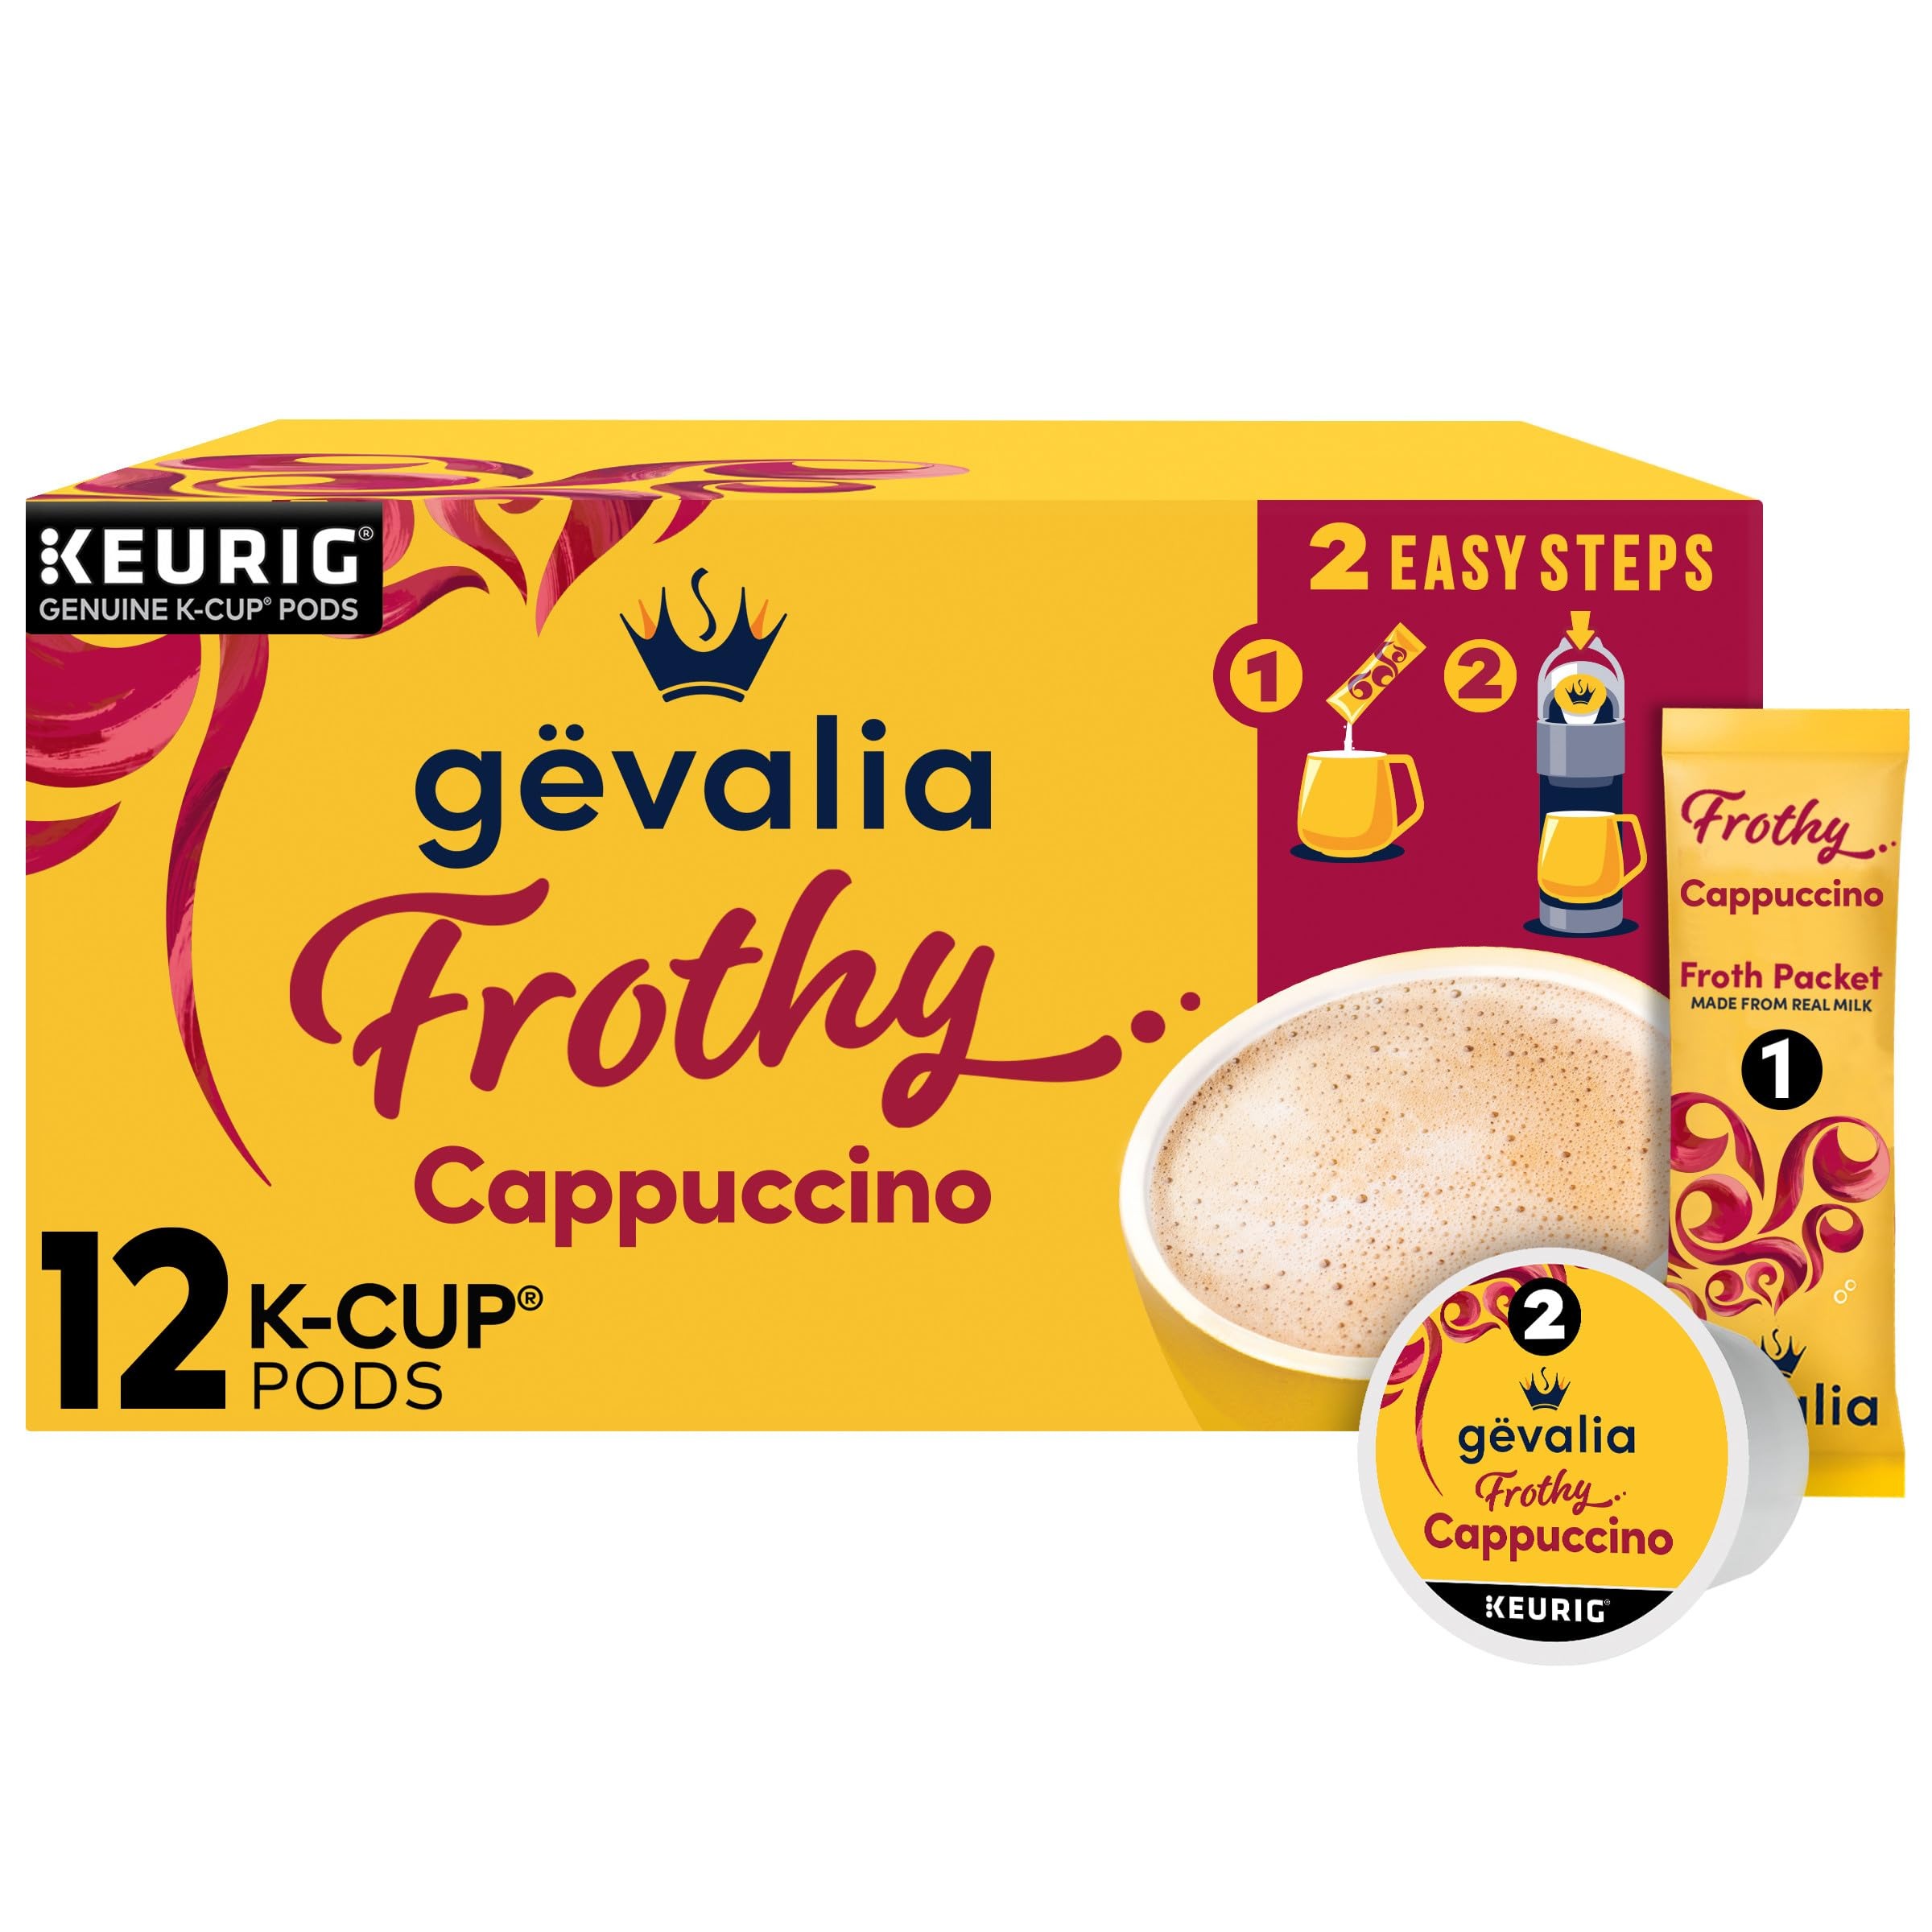
Item Name: Gevalia Frothy 2-Step Artificially Flavored Cappuccino Espresso Style K‐Cup Coffee Pods & Froth Packets Kit, 12 ct Box
Bullet Point 1: 12 ct box of Gevalia Frothy Artificially Flavored Cappuccino Espresso Style K‐Cup Coffee Pods & Froth Packets
Bullet Point 2: Enjoy a rich, smooth and creamy artificially flavored cappuccino in just two steps
Bullet Point 3: 100% Arabica beans are carefully slow roasted and snap cooled for a full-bodied espresso style coffee
Bullet Point 4: Rich froth is made from real milk for a smooth and creamy taste
Bullet Point 5: We use care so you can enjoy a rich espresso style coffee with the delicious taste and creamy foam
Bullet Point 6: Two-step brewing process is quick and easy
Bullet Point 7: Gevalia Artificially Flavored Cappuccino Espresso Style K-Cup pods are compatible with all Keurig brewers
Bullet Point 8: Single-serve pods lock in flavor until you are ready to enjoy
Bullet Point 9: K-Cup pods are recyclable* — simply peel the lid, empty the grounds from the cup and recycle the cup *Check locally – Not recycled in many communities
Bullet Point 10: SNAP & EBT eligible food item
Value: 12.0
Unit: Count

Price: 69.99